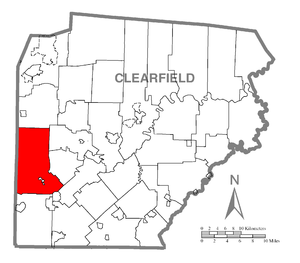
Bell Township est un township, situé à l'ouest du comté de Clearfield, aux États-Unis. En 2010, il comptait une population de 760 habitants.